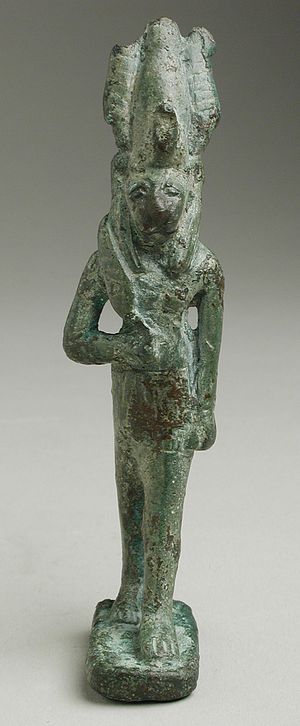
Maahes
Figur af Maahes
Maahes var en løvegud i ægyptisk mytologi, som herskede over krig og opstandelse.